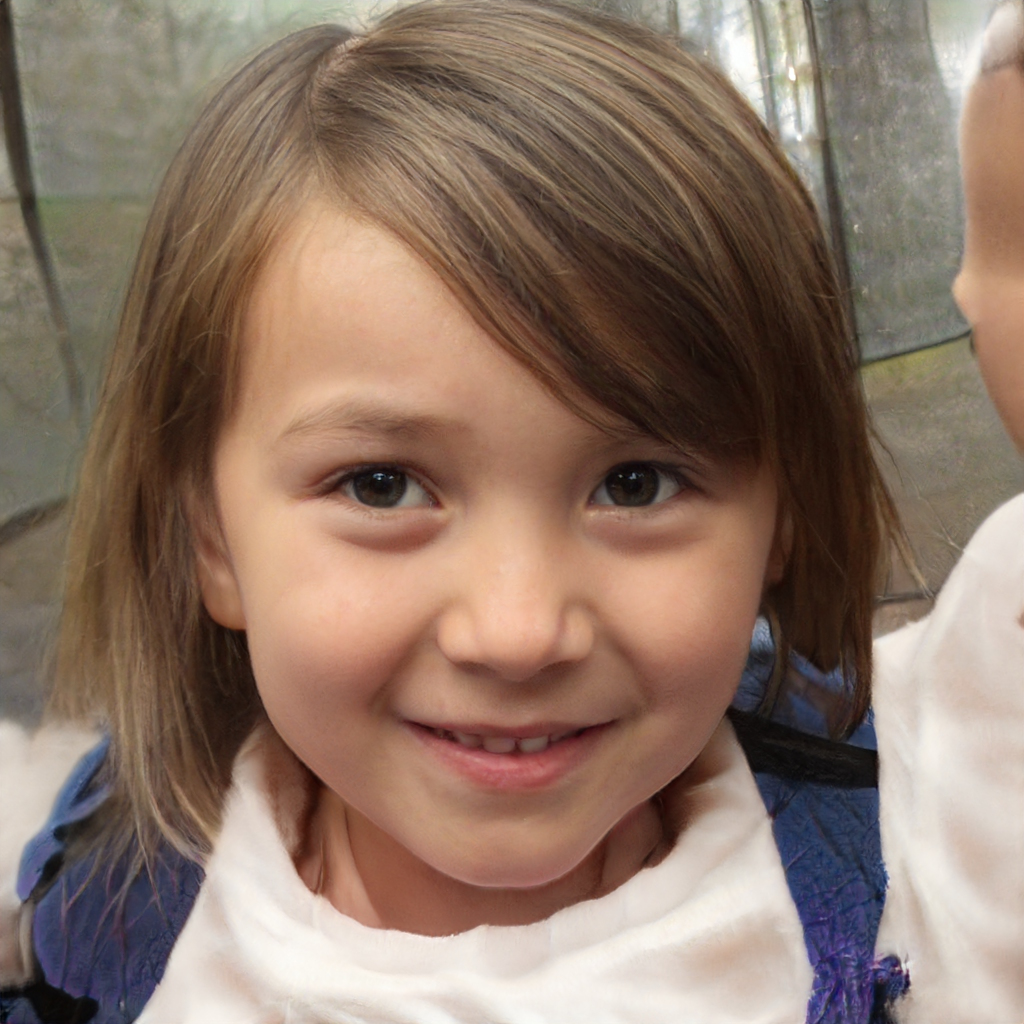
Portrait style: Real Portrait